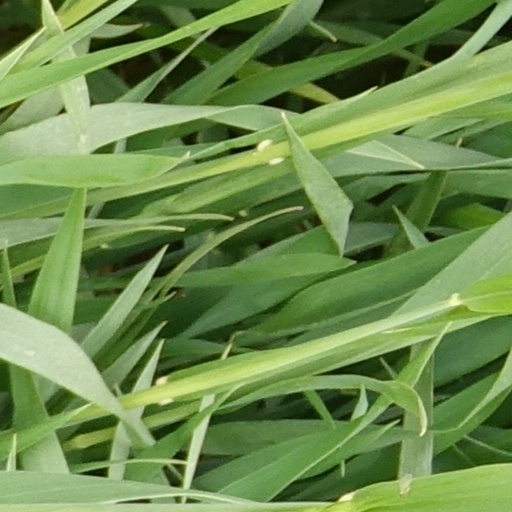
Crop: wheat